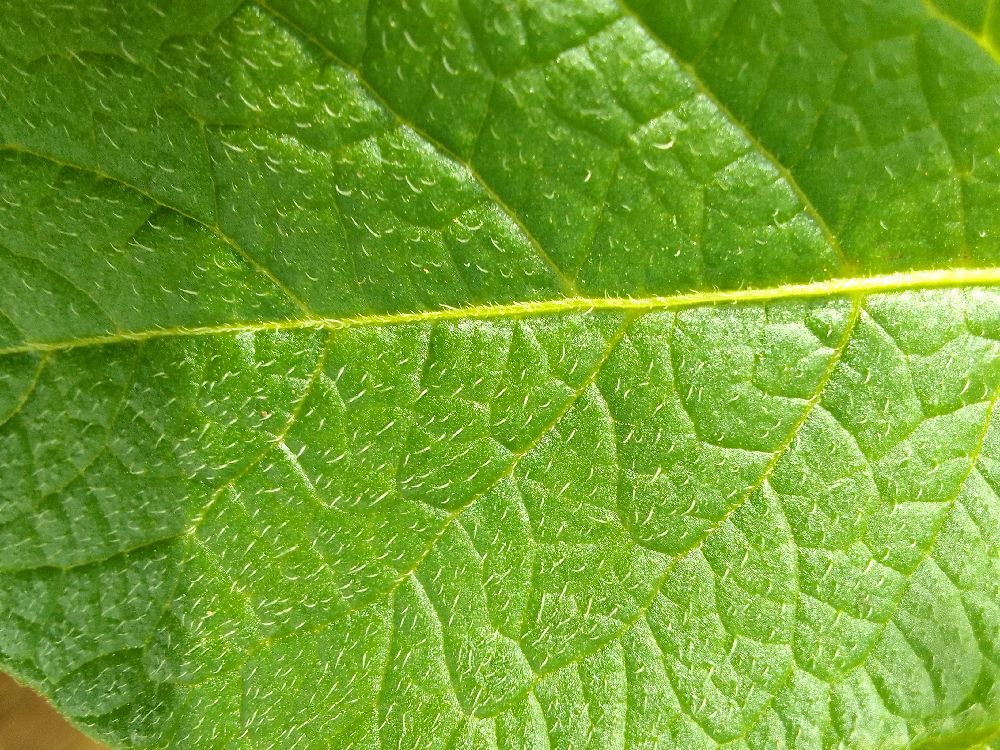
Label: Healthy